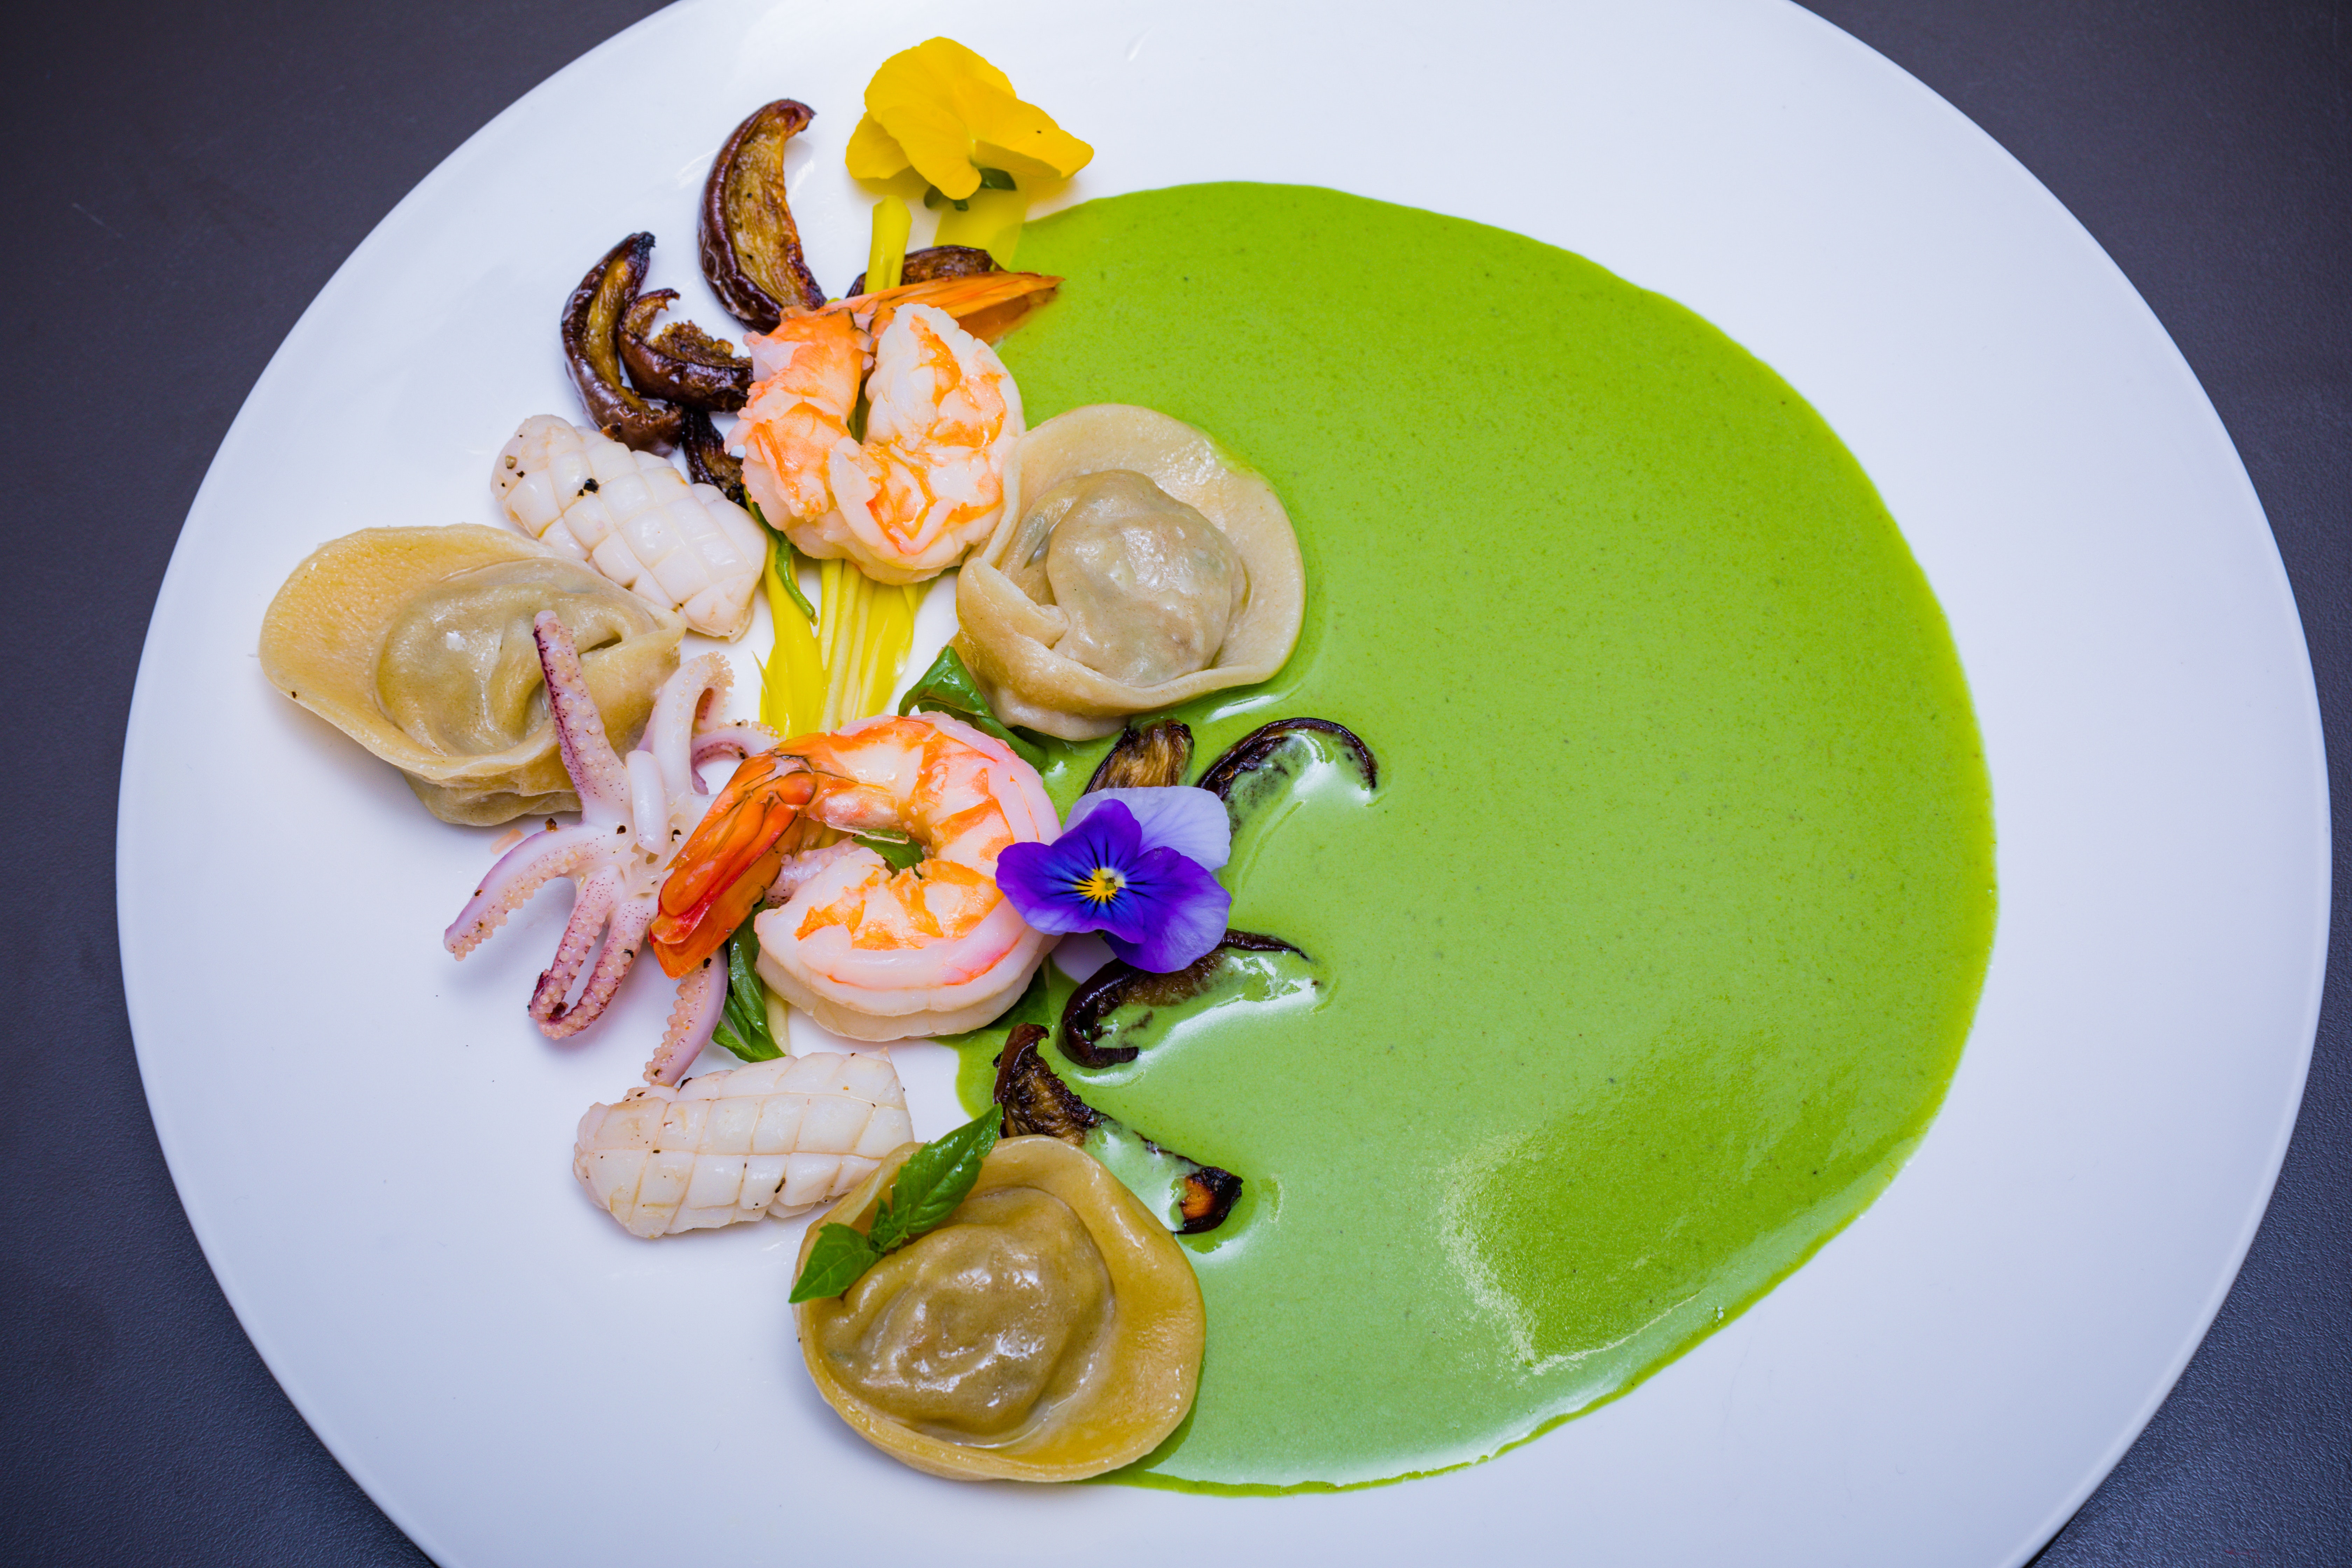
food, tableware, dishware, rangpur, ingredient, plate, clementine, cuisine, recipe, gesture, serveware, dish, citrus, fruit, garnish, valencia orange, citric acid, meyer lemon, calamondin, produce, orange, platter, art, sweetness, Ugli fruit, circle, culinary art, lemon, vegetable, serving tray, sweet lemon, mandarin orange, natural foods, mixture, la carte food, cooking, lime, tangelo, comfort food, tangerine, bitter orange, porcelain, lemon peel, key lime, seafood, meal, thai food, vegetarian food